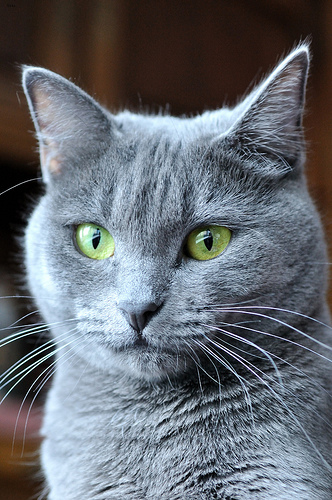
Animal: cat
Breed: russian_blue